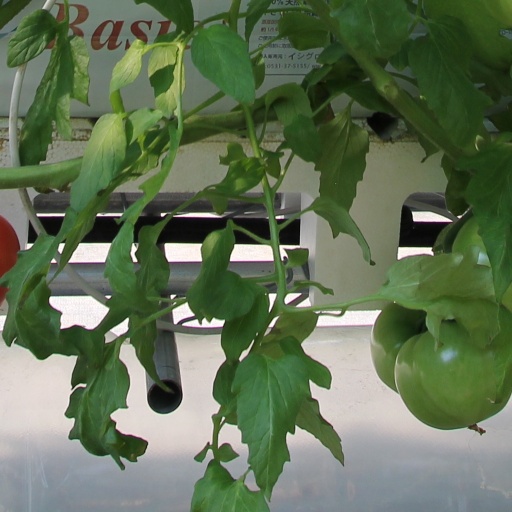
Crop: tomato